Bart Michiels

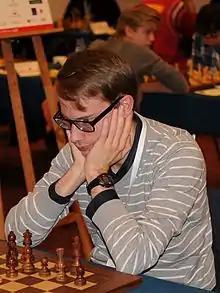
Michiels in 2013

Michiels won the Belgian Chess Championship in 2004 and 2011.